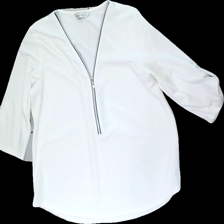
View: front
Type: Top
Category: Ladies
Brand: Missing
Colors: White
Material: 100% polyester
Cut: Regular
Size: M
Season: All
Damage: nopprig
Damage location: bottom left
Damage 2: nopprig
Damage 2 location: middle center
Damage 3: saknas knapp
Damage 3 location: middle left
Price range: <50
Recommended usage: Recycle
Description: vit top med dragkedja framtill. lite nopprig och saknar en knapp på vänstra armen